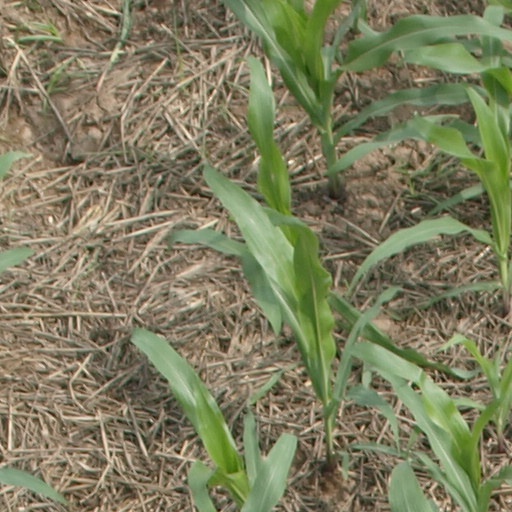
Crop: maize; corn